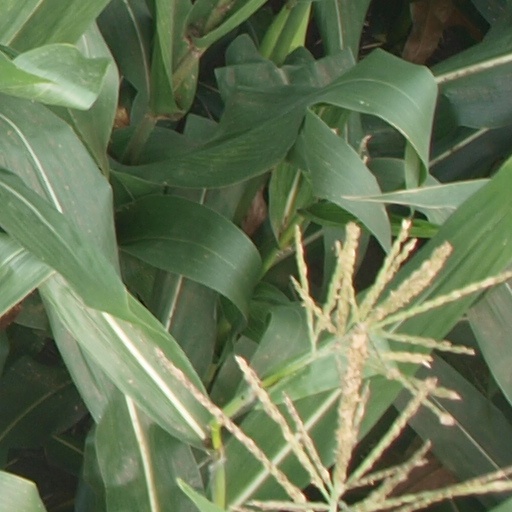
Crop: maize; corn